Mosaic Whispers

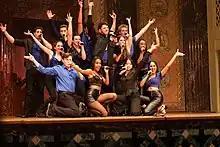
Senior William Skubish solos on Harry Styles' "Music for a Sushi Restaurant" at the 2023 Midwest Semifinal. Photo by William Urdahl.

The group regularly competes in the Varsity Vocals International Championship of Collegiate A Cappella (ICCA) and have advanced to Finals at New York City's Beacon Theater on multiple occasions, most recently in 2025. Whispers advanced after placing 1st in the Midwest Semifinal, where they performed a set consisting of Earth, Wind & Fire's "Getaway," "THE GREATEST" by Billie Eilish, and "Masterpiece (Mona Lisa)" by Jazmine Sullivan. Natalie Feldstein was named Outstanding Soloist for "THE GREATEST" and Camron Kaiser and Sophie Lyman were awarded Outstanding Arrangement for the entire set. Whispers have won each of the competition's 4 awards (Outstanding Soloist, Outstanding Vocal Percussion, Outstanding Choreography, and Outstanding Arrangement) multiple times and have won their Midwest Quarterfinals to advance to the Semifinals every year they have competed.